Intragna, Piedmont

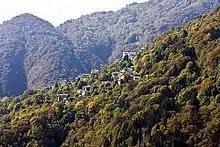
view of the town

Intragna is a "comune" (municipality) in the Province of Verbano-Cusio-Ossola in the Italian region Piedmont, located about northeast of Turin and about northeast of Verbania. As of January 1st, 2017, it had a population of 106 and an area of .